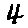
Label: 4